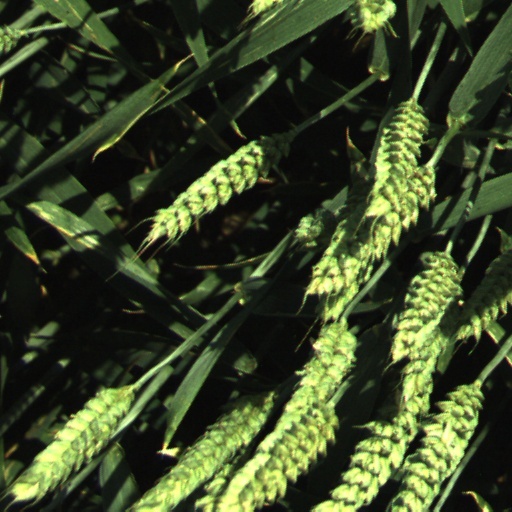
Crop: wheat